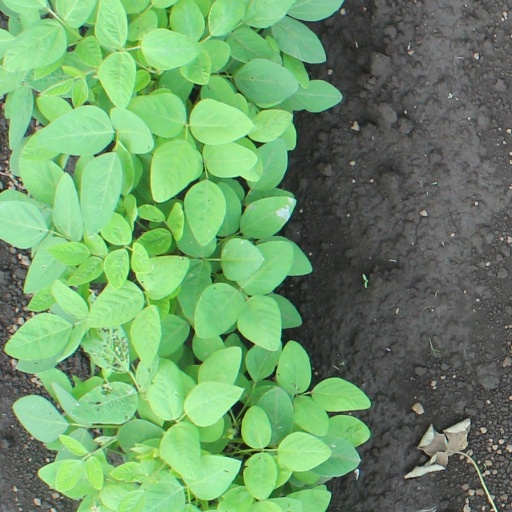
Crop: soybean